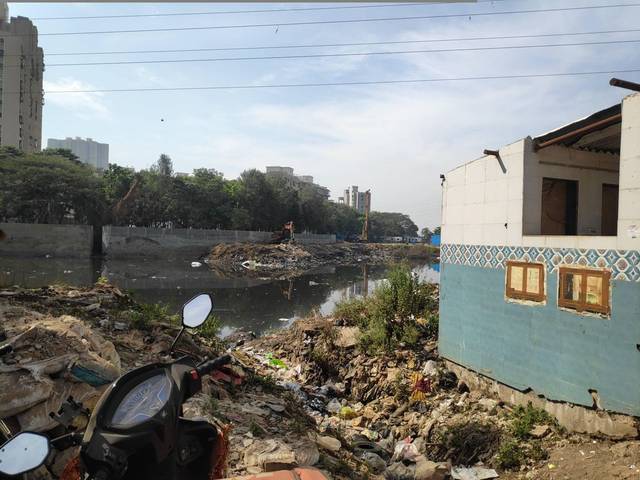
Region: India
Coordinates: 19.155, 72.831